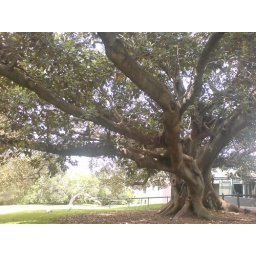
the girls and I sat under this tree after viewing Government House and the Conservatorium of Music *Photo by Sonia*